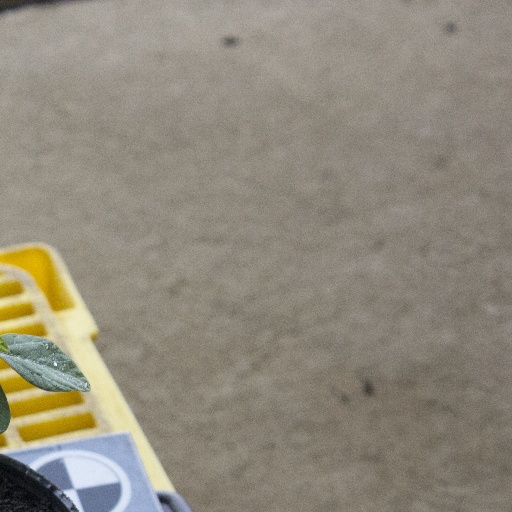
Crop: soybean